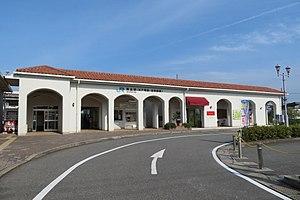
La gare d'Ao est une gare ferroviaire localisée dans la ville d'Ono, dans la préfecture de Hyōgo au Japon. La gare est exploitée par la compagnie JR West, sur la ligne de kakogawa et par d'autres compagnies privées comme Kobe Electric Railway et Hōjō Railway.